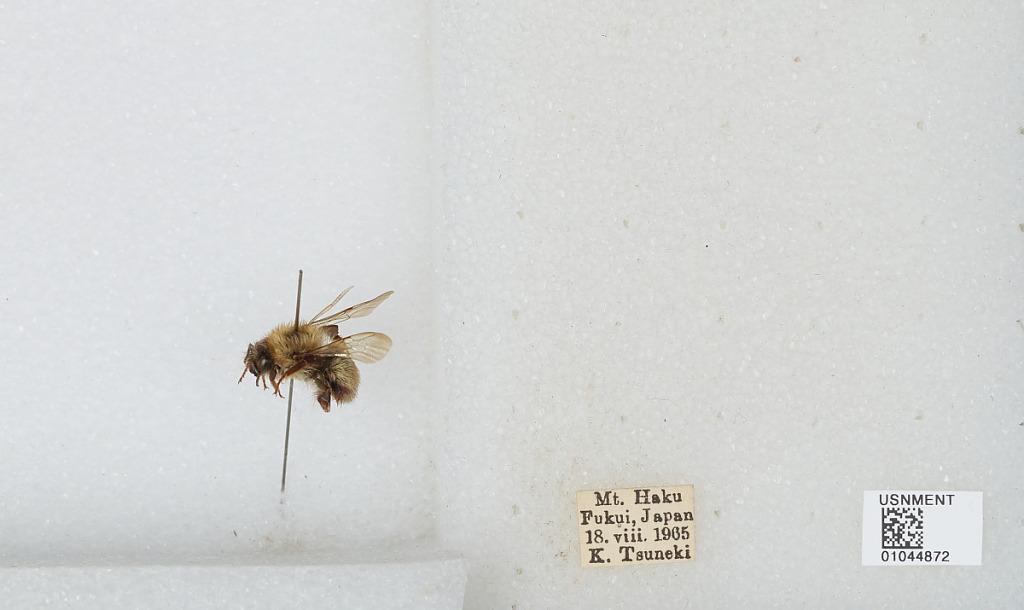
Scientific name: Bombus sp.
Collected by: K. Tsuneki
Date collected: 1965-8-18
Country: Japan
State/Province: Fukui
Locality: Mount Haku